Worth's Chapel

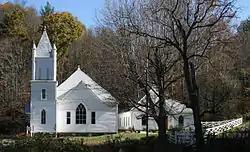

Worth's Chapel, also known as Creston United Methodist Church, is a historic Methodist chapel located at 175 Three Top Road in Creston, Ashe County, North Carolina. The original main building was built in 1902, and is a square, frame building with Gothic and Romanesque design elements. It features a tall comer tower and tall arched windows. The smaller portion was added in the 1990s.The Land was donated by the Pernas family in the late 1990s in order to build the smaller portion that now stands there today. It is used as the parish hall for community events.